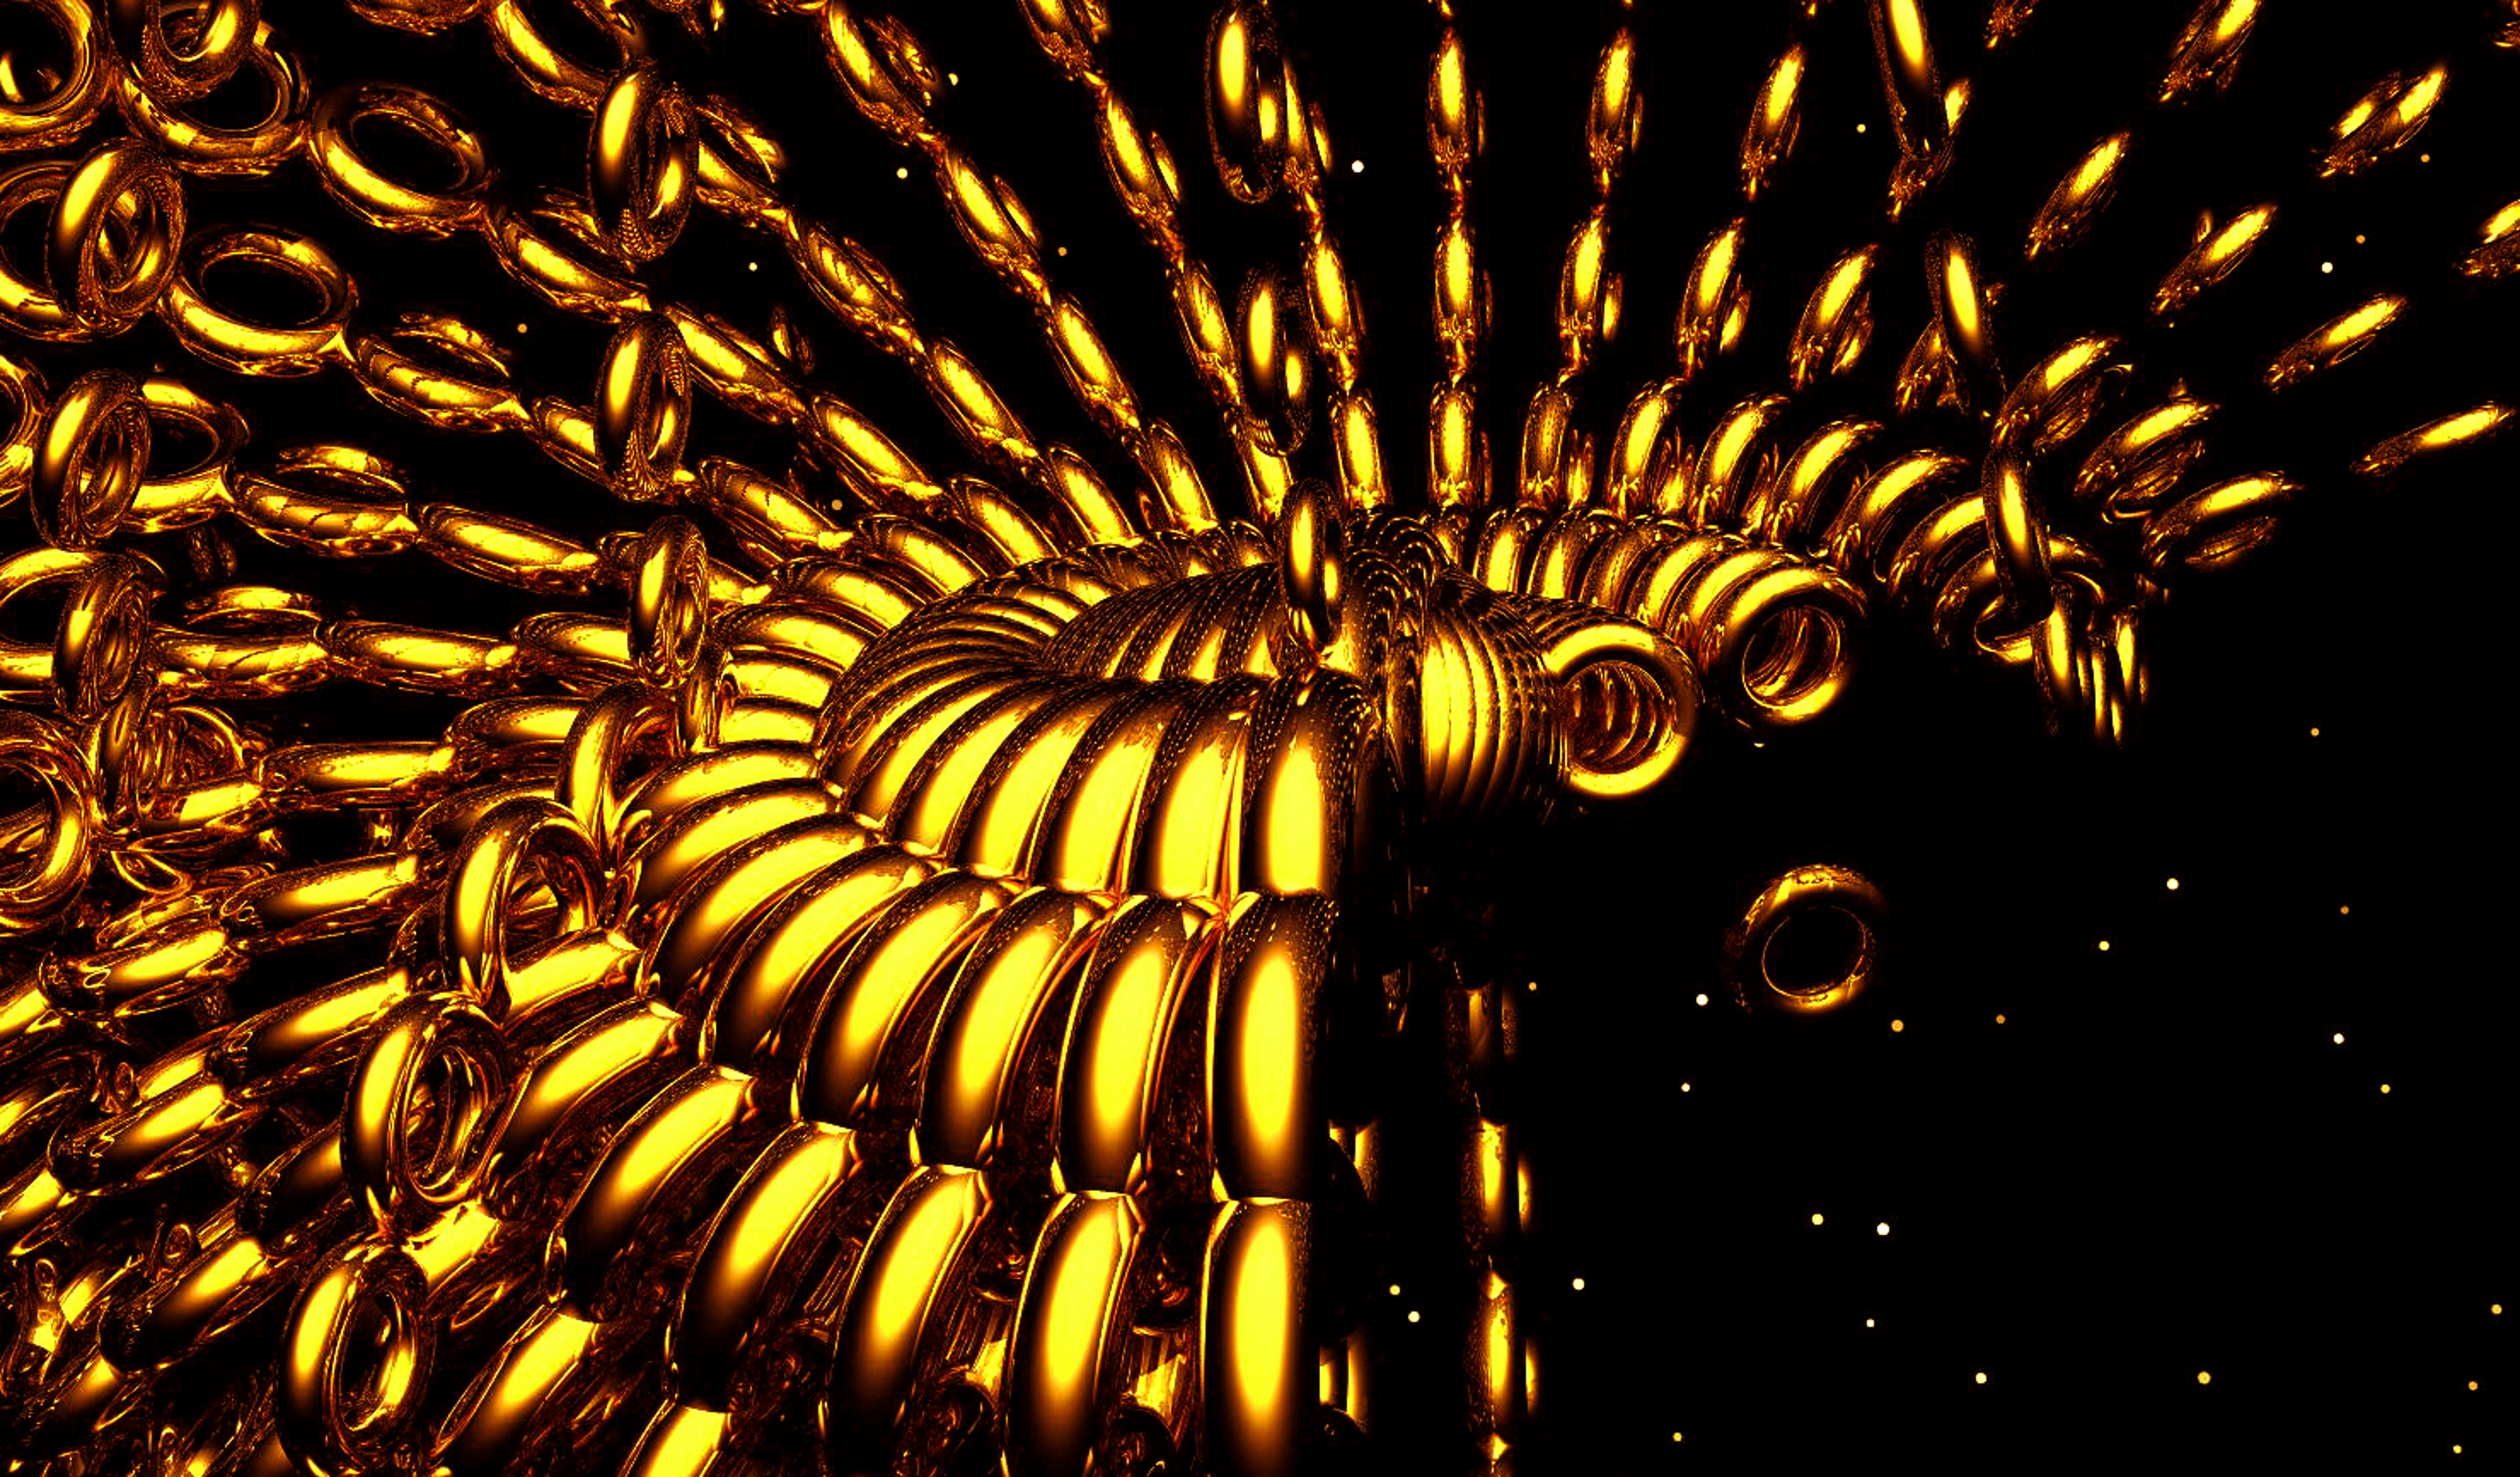
computer, abstract, circle, art, symmetry, digital, surreal, graphic, screenshot, computer wallpaper, fractal art